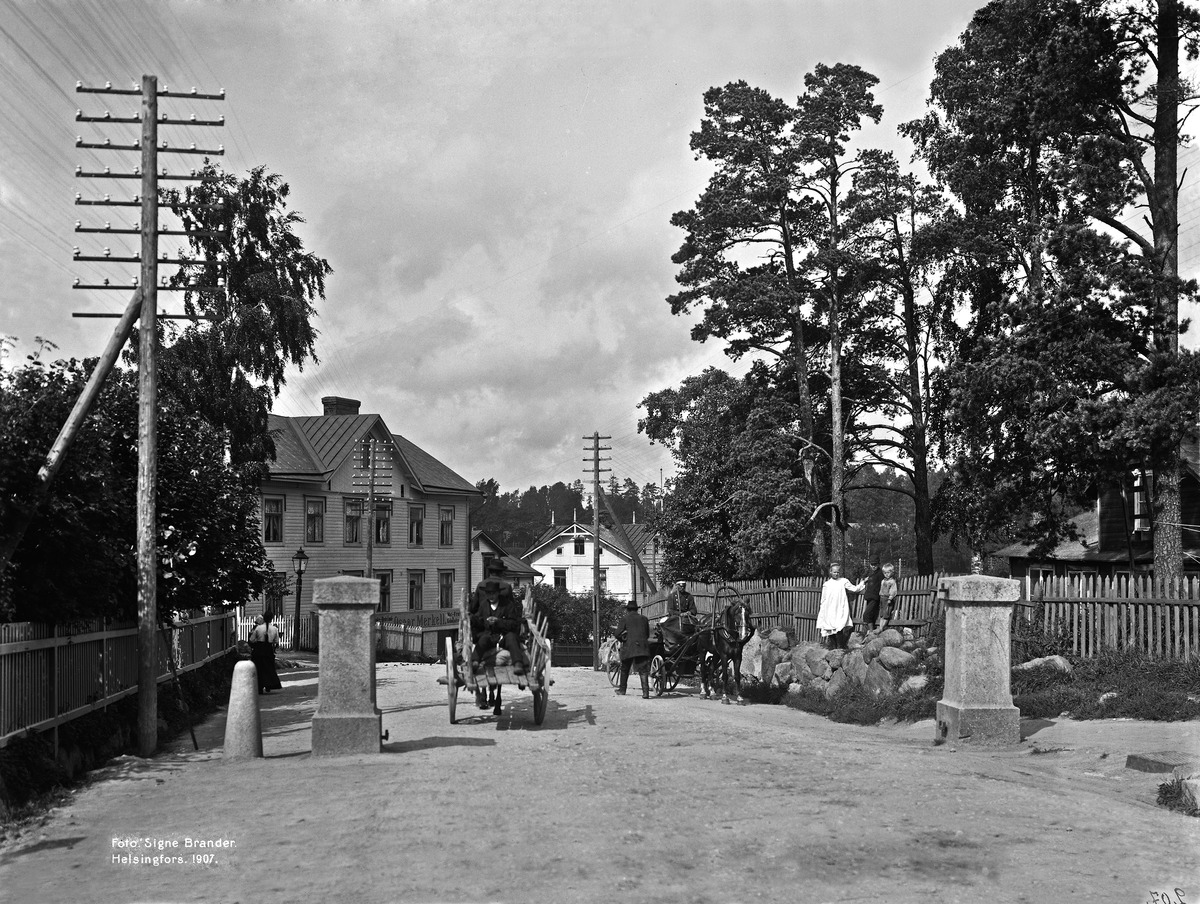
Kaupungin tulliportti Itäisellä Viertotiellä
sisällön kuvaus: Kaupungin tulliportti Itäisellä Viertotiellä.  Oikealla Hermanni 41, Edvin Forsbäckin talo ja pyrotekninen laboratorio (=Hämeentie 103). mustavalkoinen
Kuvaaja: Brander, Signe, valokuvaaja
Ajankohta: kuvausaika 1907
Paikka: Suomi, Uusimaa, Helsinki, Vallila Helsinki, Hämeentie 103, 106, 108
Aiheet: puurakennukset, asuinrakennukset, portit, tulliasemat, hevosajoneuvot, ajurit kuorma-ajurit vuokra-ajurit, vossikat, kotieläimet hevoset, vuokra-ajurit, kuorma-ajurit